Infrared astronomy

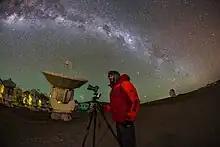
High on the Chajnantor Plateau, the Atacama Large Millimeter Array provides an extraordinary place for infrared astronomy.

Efforts were made starting in the 1830s and continuing through the 19th century to detect infrared radiation from other astronomical sources. Radiation from the Moon was first detected in 1856 by Charles Piazzi Smyth, the Astronomer Royal for Scotland, during an expedition to Tenerife to test his ideas about mountain top astronomy. Ernest Fox Nichols used a modified Crookes radiometer in an attempt to detect infrared radiation from Arcturus and Vega, but Nichols deemed the results inconclusive. Even so, the ratio of flux he reported for the two stars is consistent with the modern value, so George Rieke gives Nichols credit for the first detection of a star other than our own in the infrared.